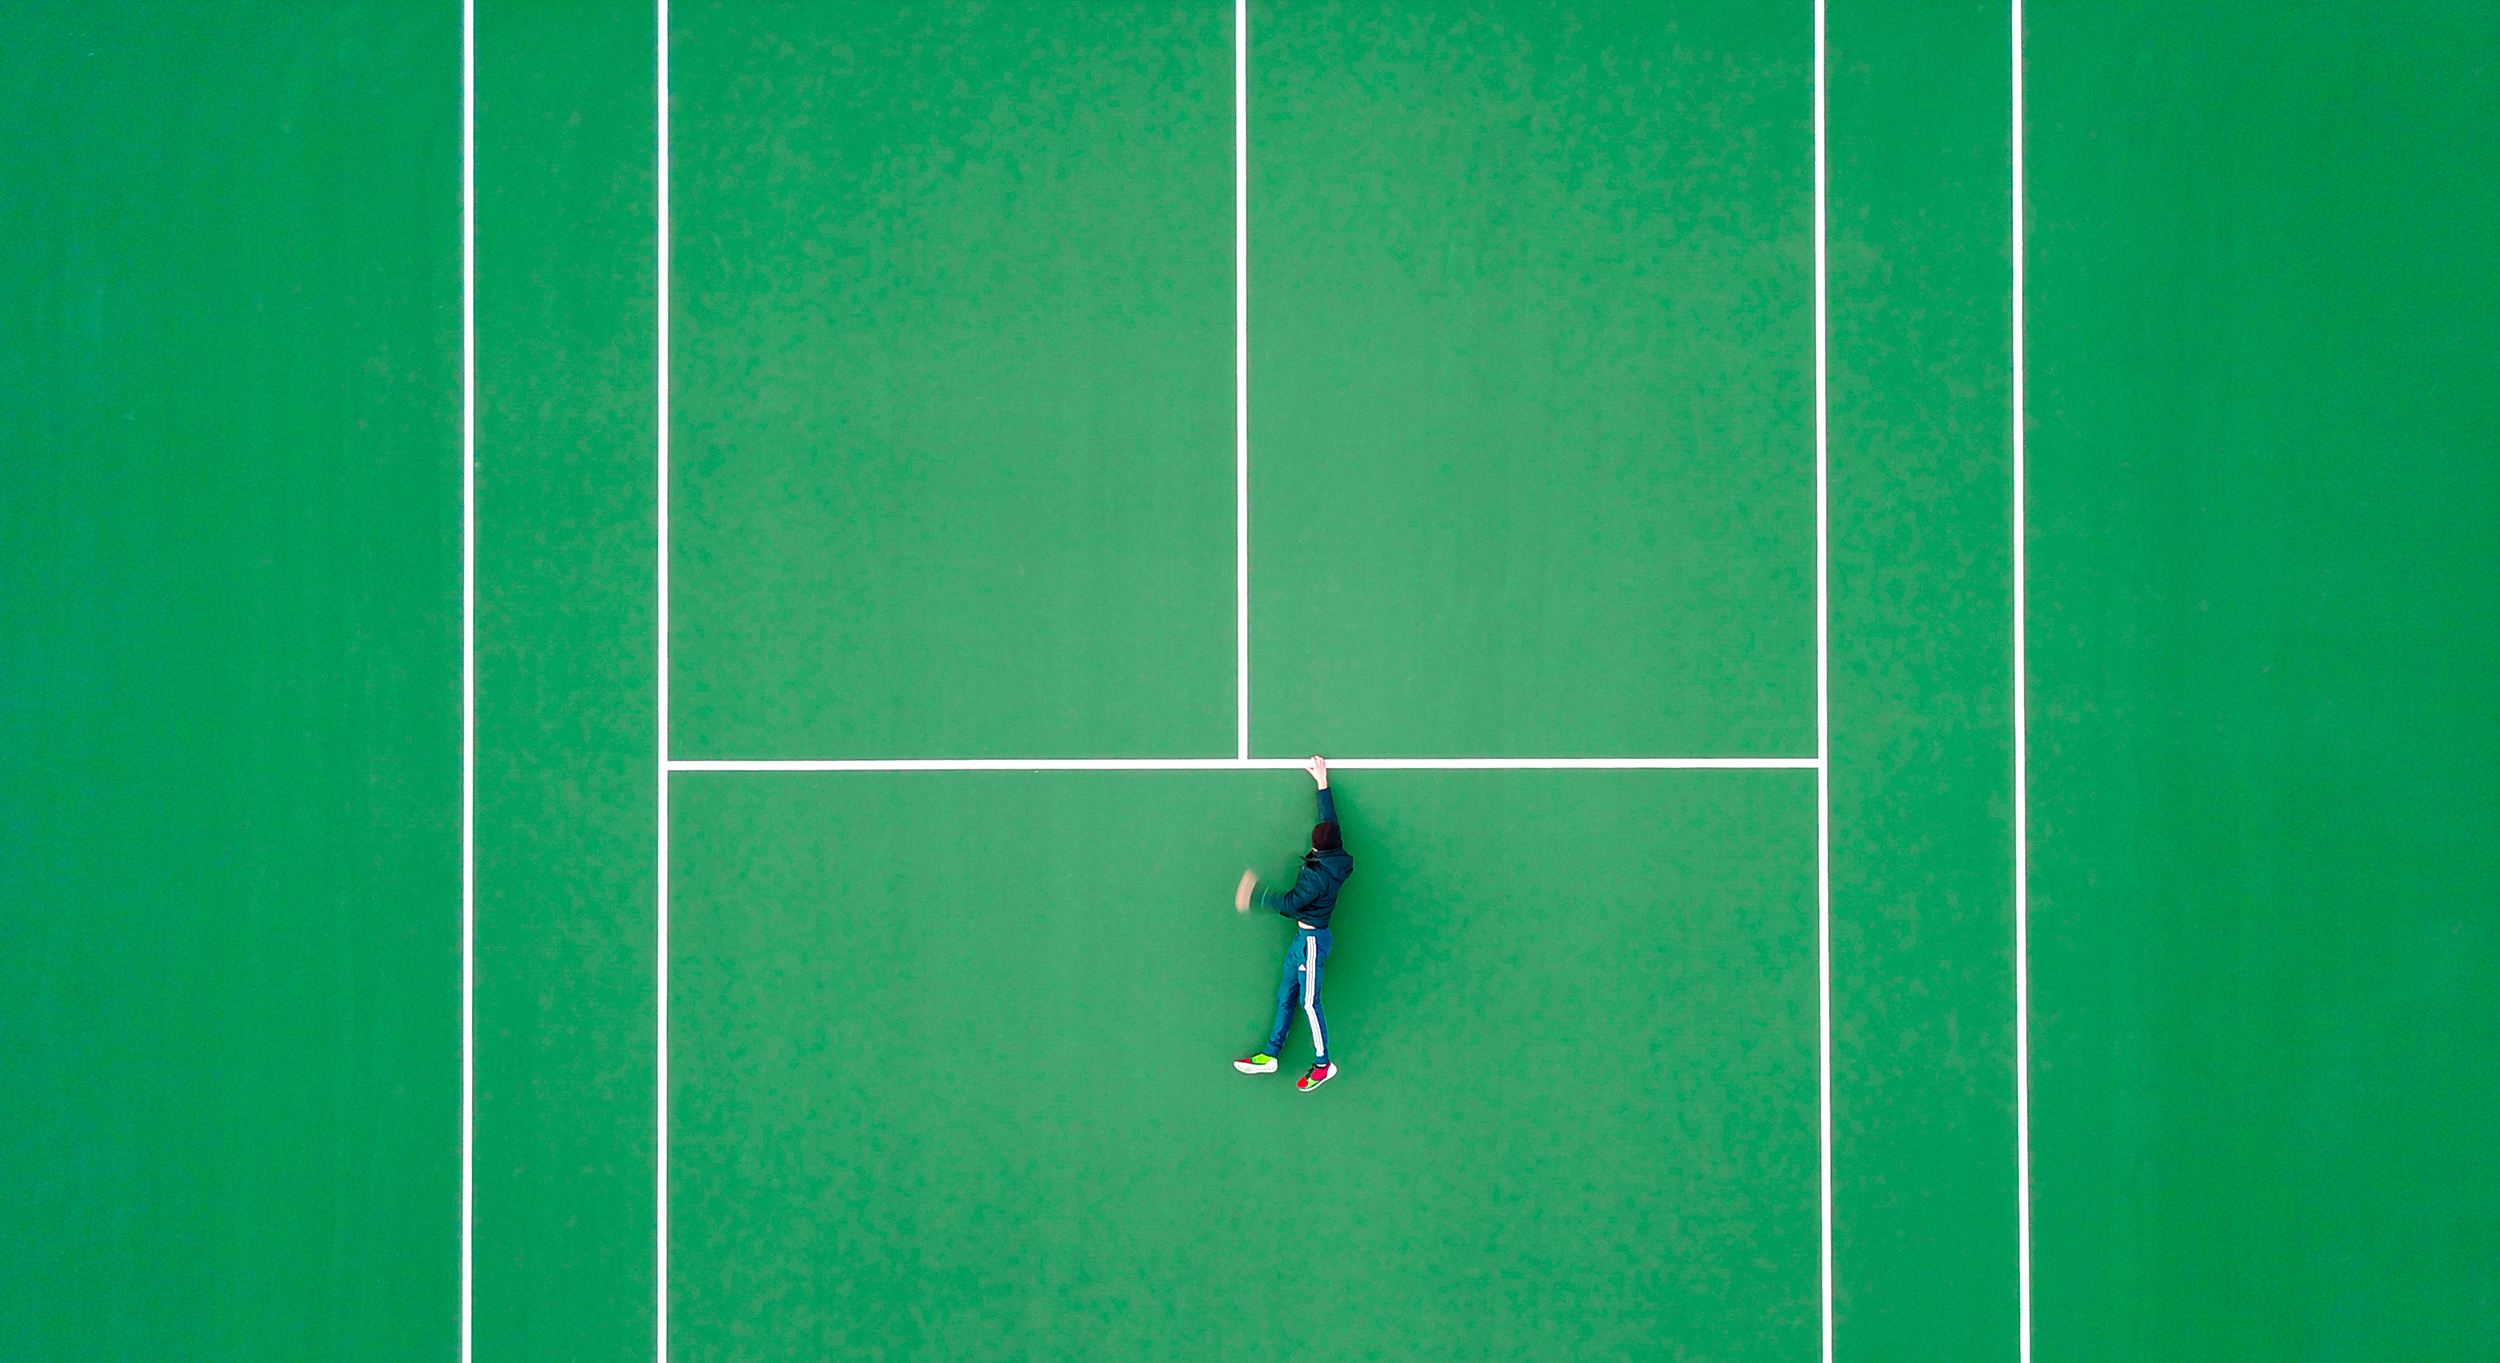
structure, floor, glass, wall, ceiling, line, green, color, lighting, circle, net, shape, flooring, cue stick